Macizo de Teno

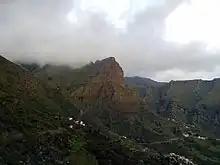
Masca

The Teno massif is one of three volcanic formations that gave rise to Tenerife, Canary Islands, Spain. It is located in the northwestern part of the island between the towns of Santiago del Teide, Los Silos, El Tanque and Buenavista del Norte. The volcanic massif, emerged during the last 5 to 7 million years, is furrowed by deep ravines and ends abruptly in the sea, in an area known as Los Gigantes, a series of high cliffs that plummet over the sea. The villages known as Masca, Teno Alto, Los Carrizales, El Palmar, Las Portelas and Las Lagunetas preserve the old agricultural traditions of Canary Islands.